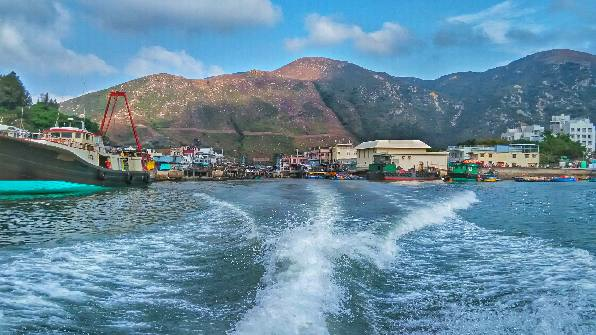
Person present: No